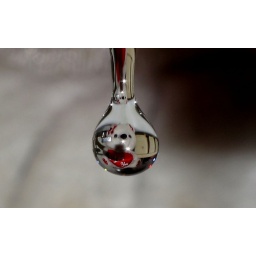
Teddy bear in a water drop